The Sadness

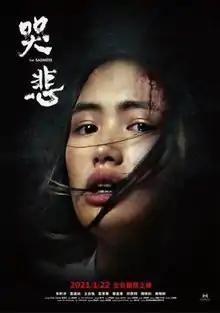
Theatrical release poster

The Sadness is a 2021 Taiwanese body horror film written, directed, and edited by Canadian filmmaker Rob Jabbaz in his feature directorial debut. It stars Berant Zhu and Regina Lei as a young couple attempting to reunite amidst a viral pandemic that turns people into homicidal maniacs.